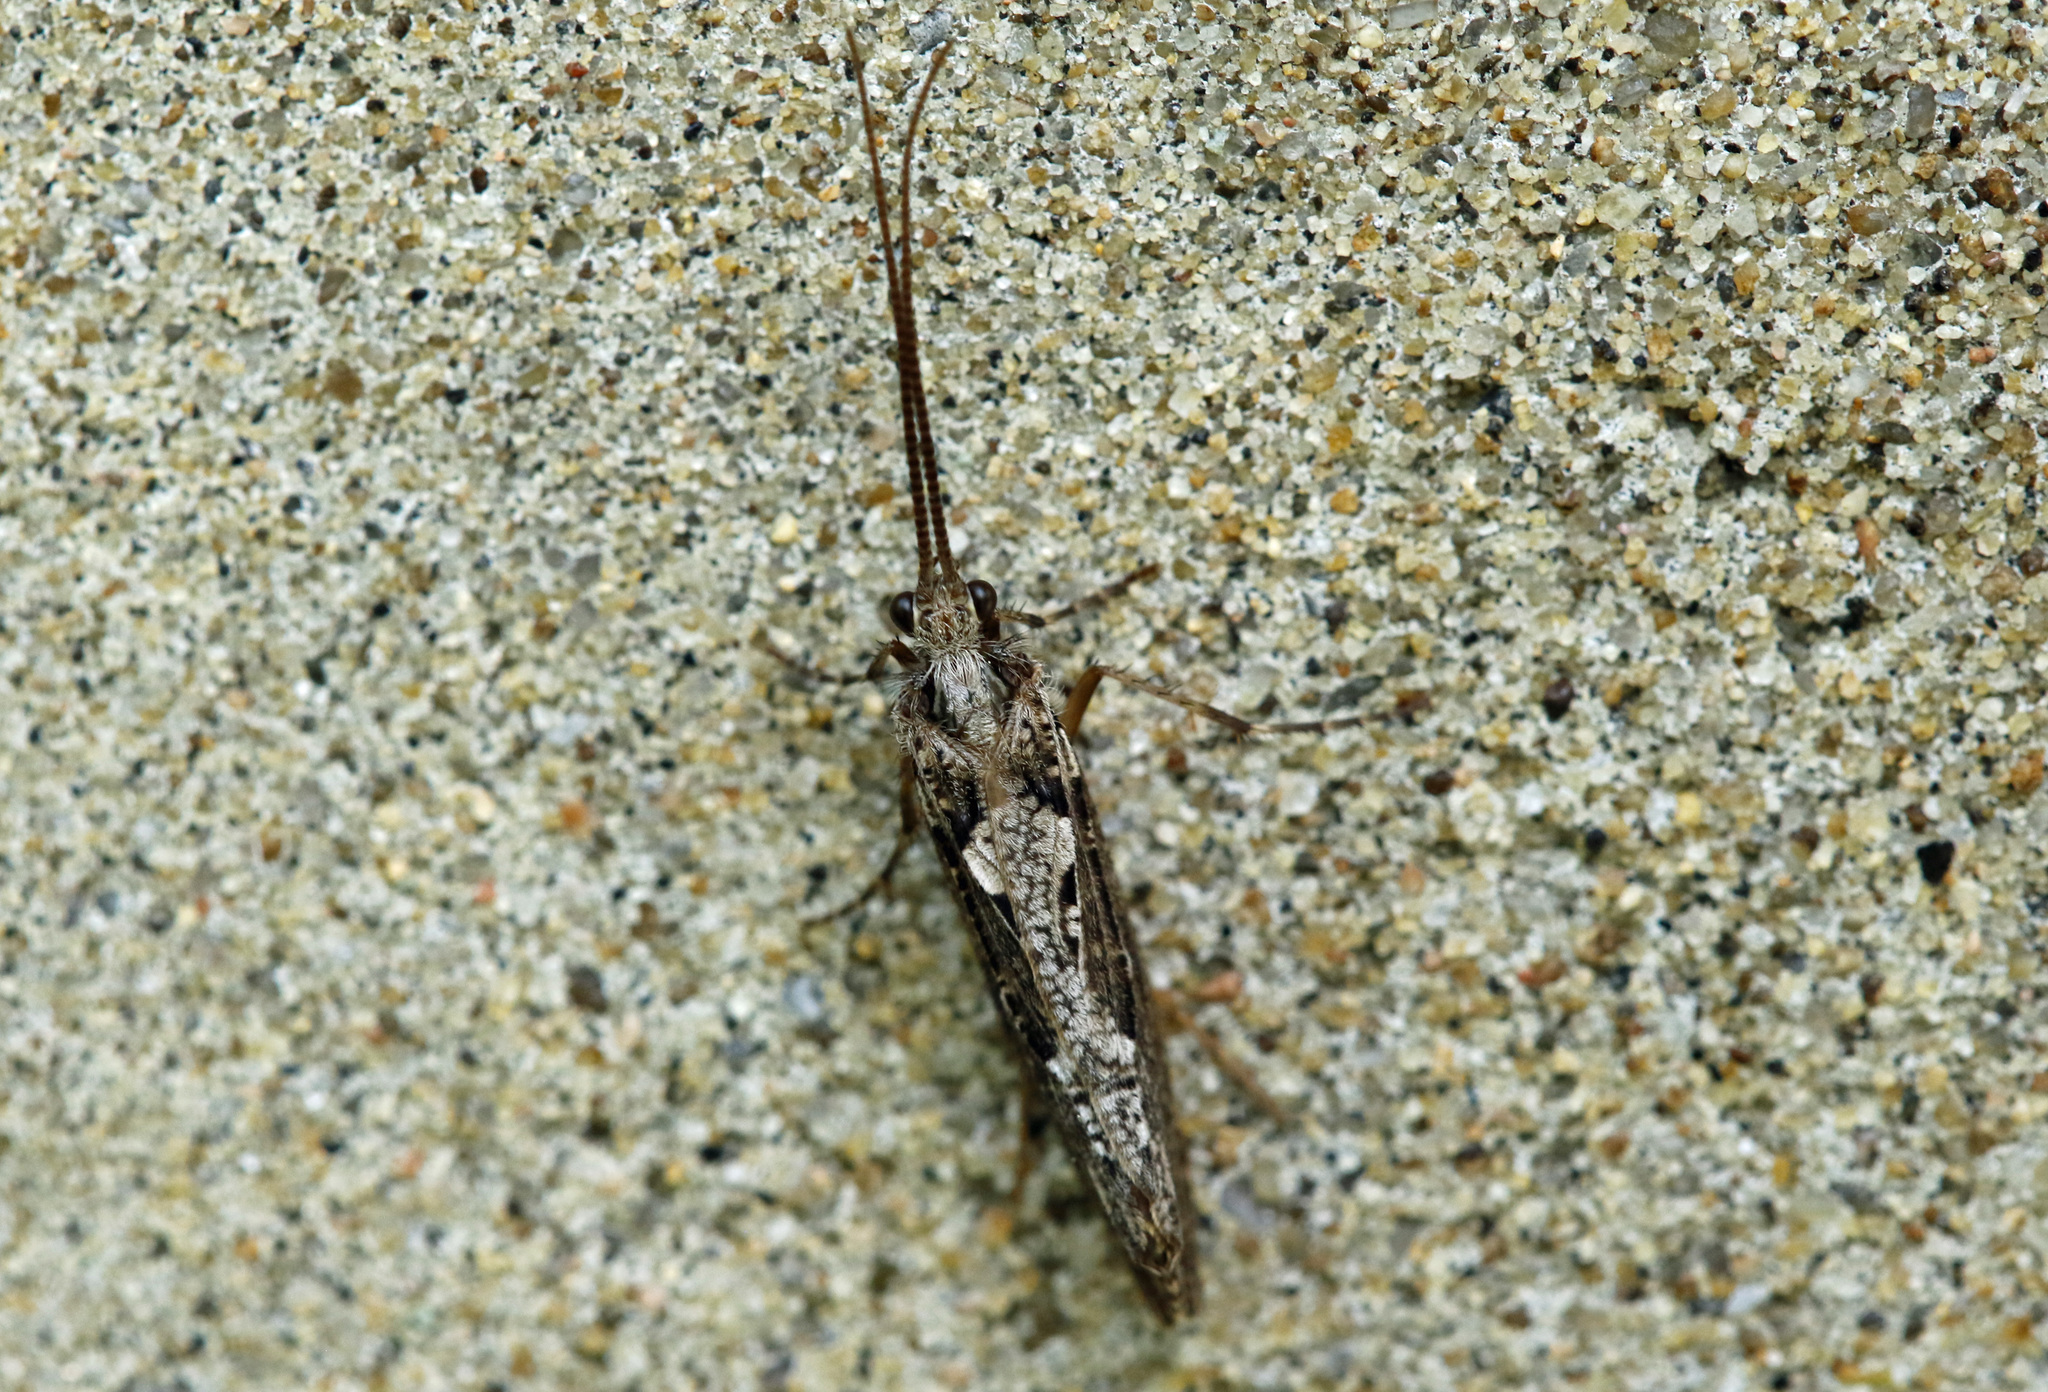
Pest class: diamondback_moth